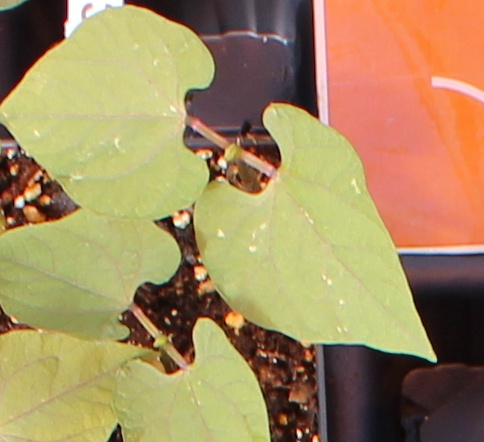
Label: Blackbean